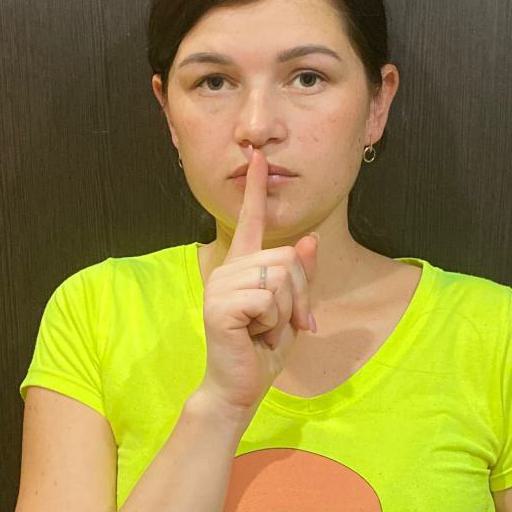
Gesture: mute